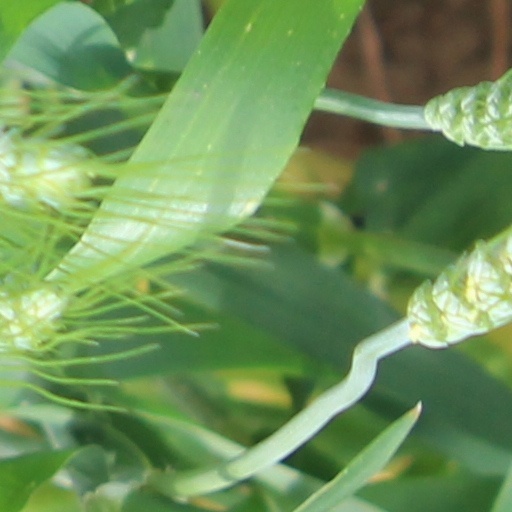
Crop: wheat